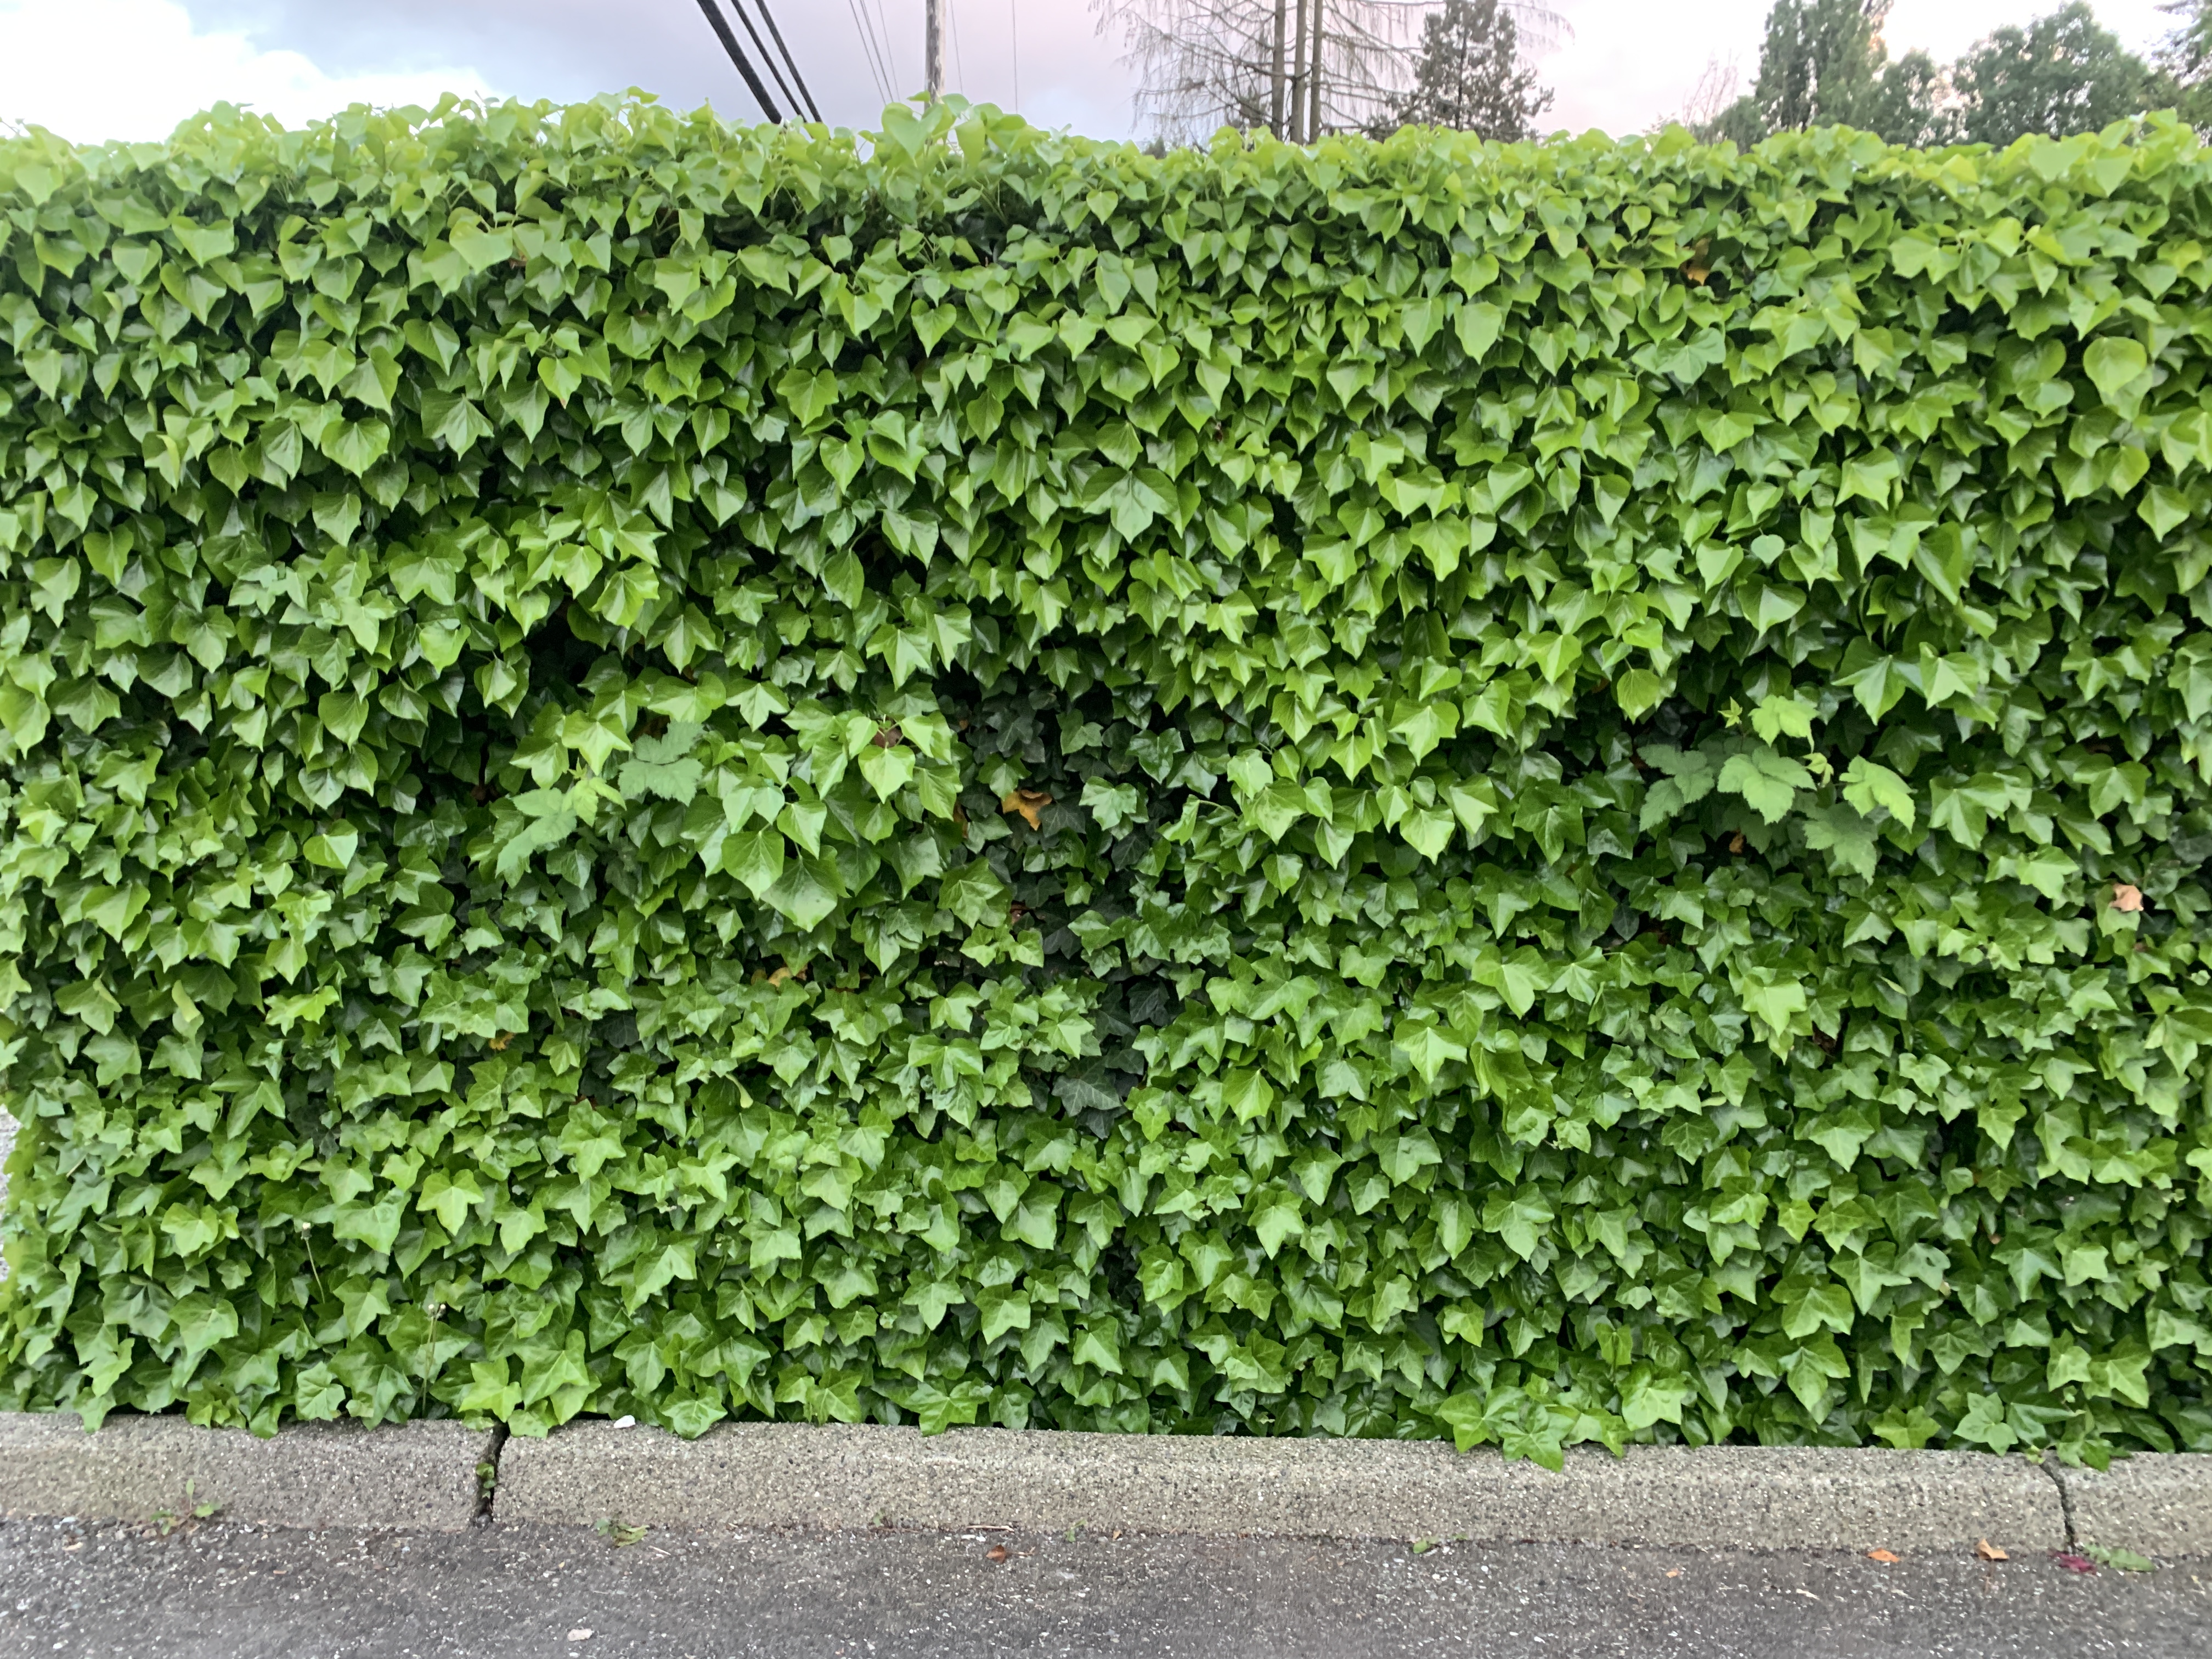
green, wall, leaves, plant, shrub, flower, hedge, tree, ivy, leaf, vine, woody plant, groundcover, flowering plant, grass, morning glory, morning glory family, ivy family, evergreen, plane, vitis